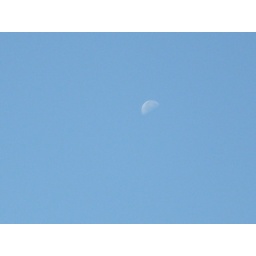
Not a cloud in the sky and just the moon above